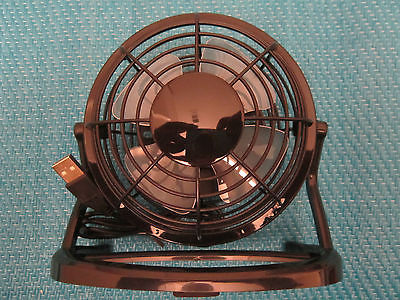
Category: fan